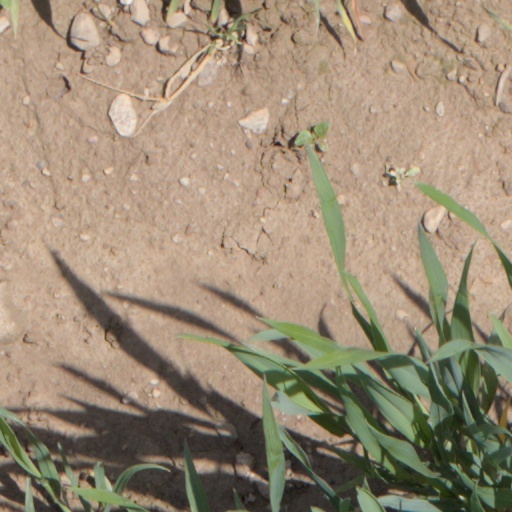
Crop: wheat